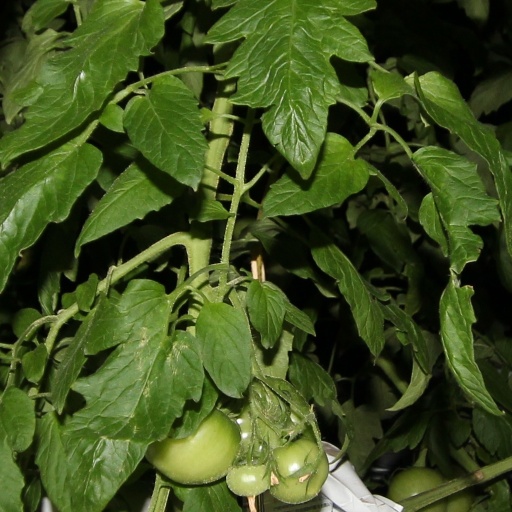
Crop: tomato